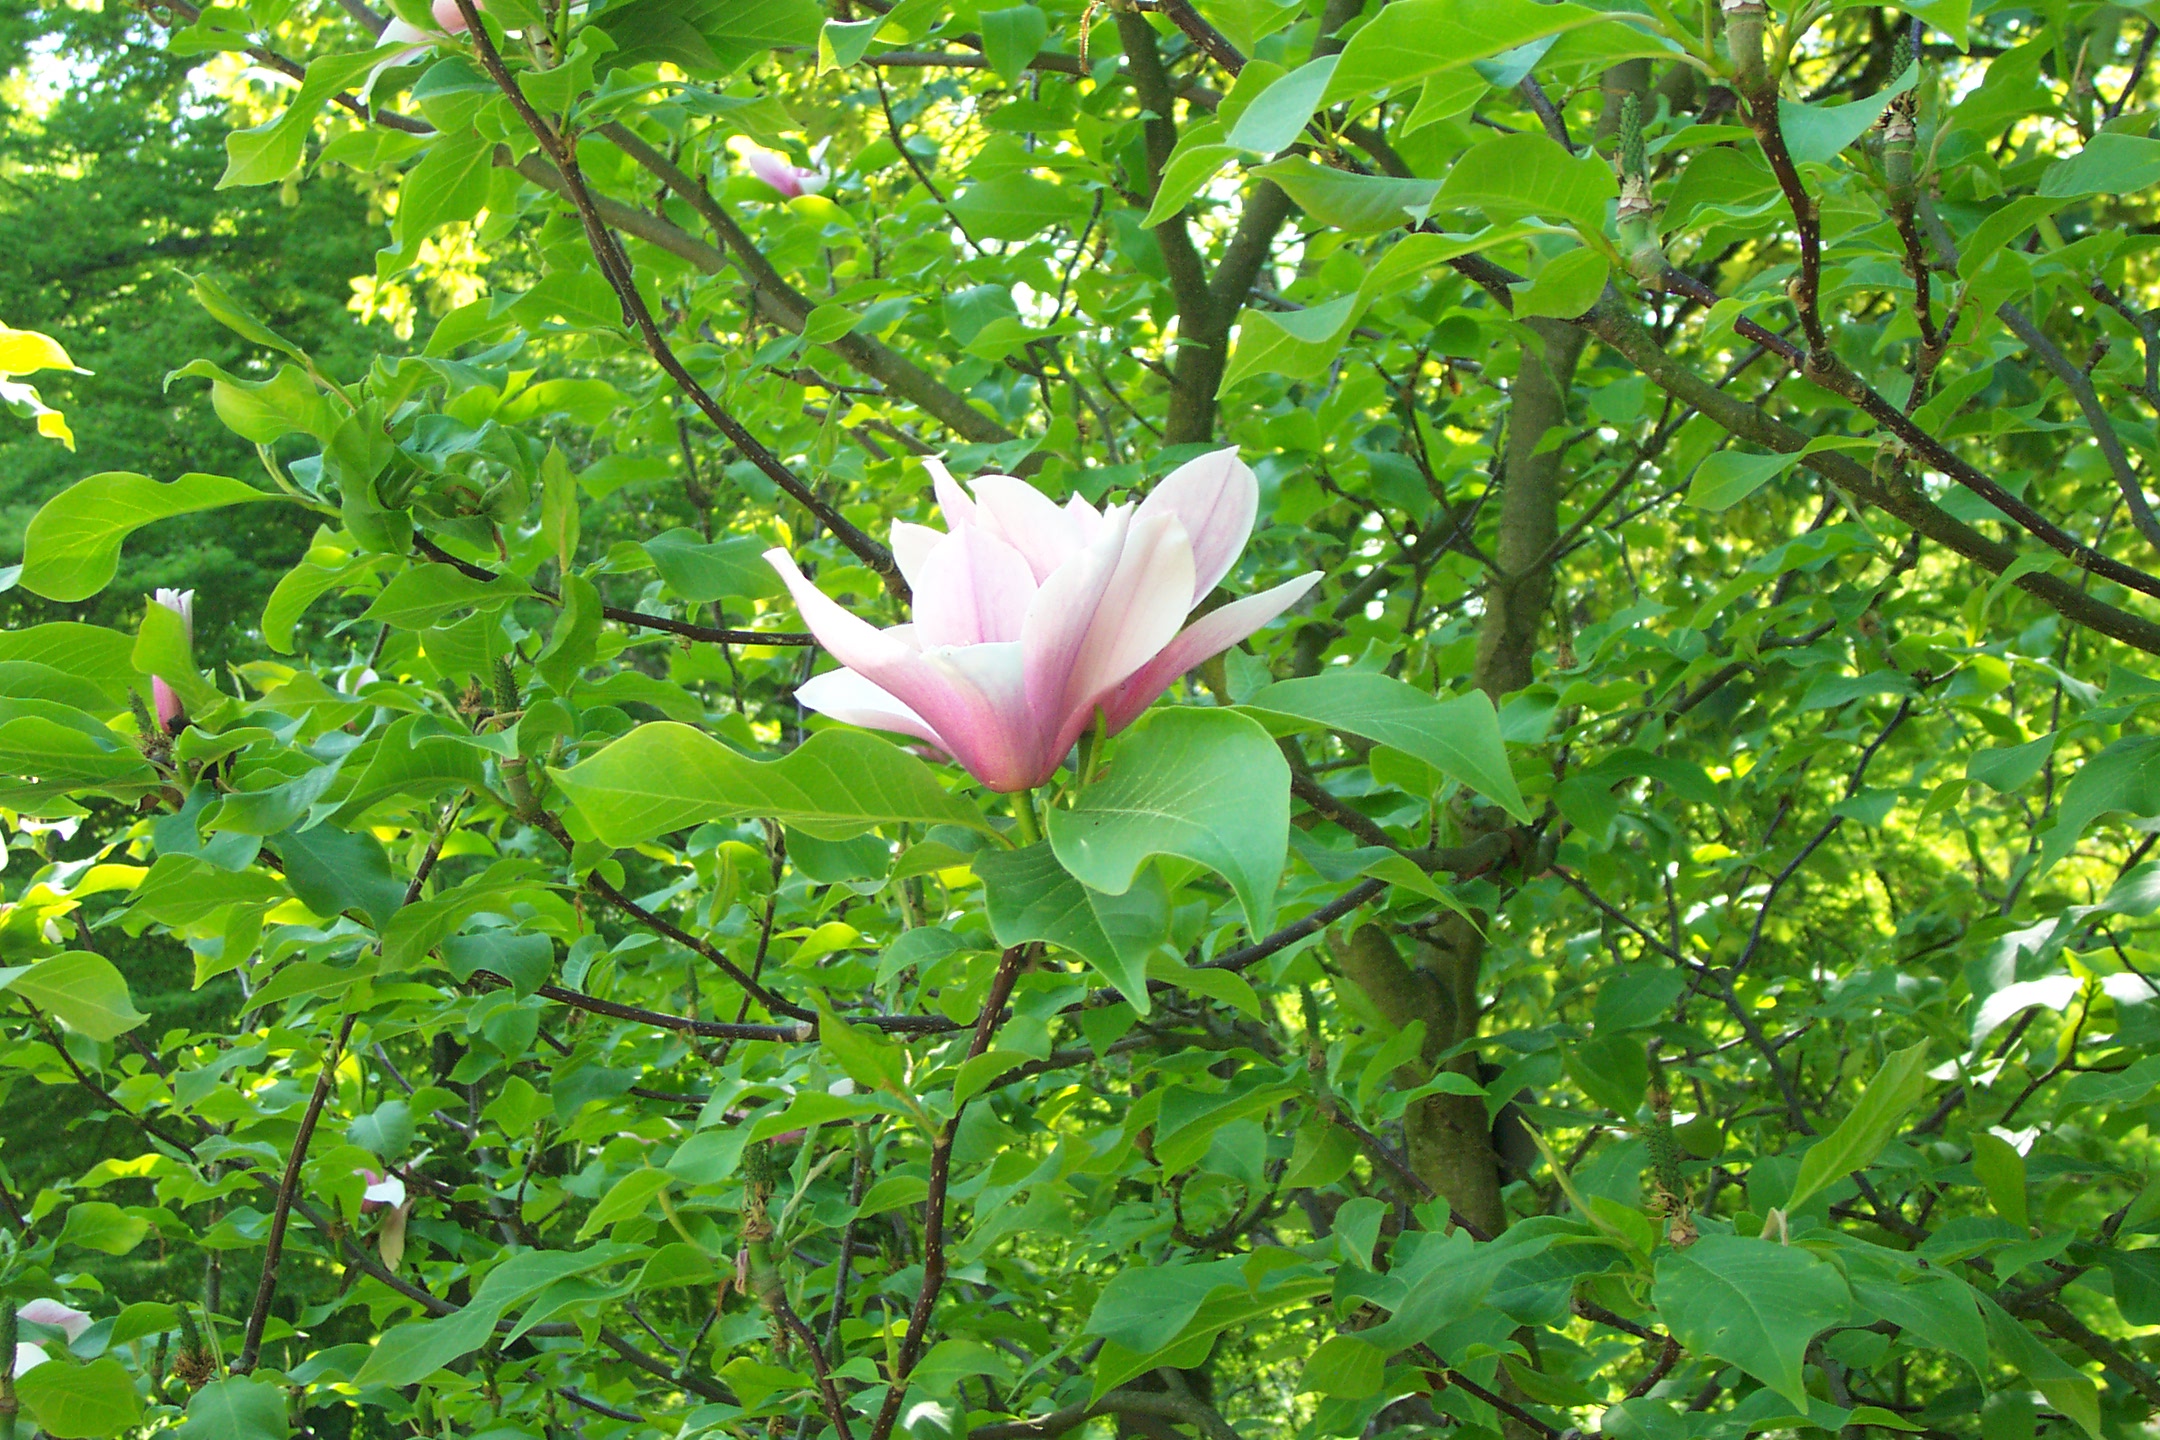
flower, plant, vegetation, flora, ecosystem, leaf, flowering plant, wildflower, rose family, tree, grass, shrub, magnolia family